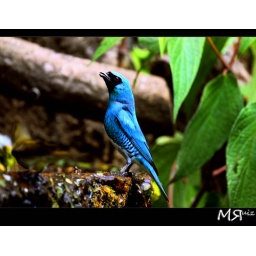
I spend 2 days waiting for this bird that appeared by 30 seconds only.This is a male Swallow Tanager